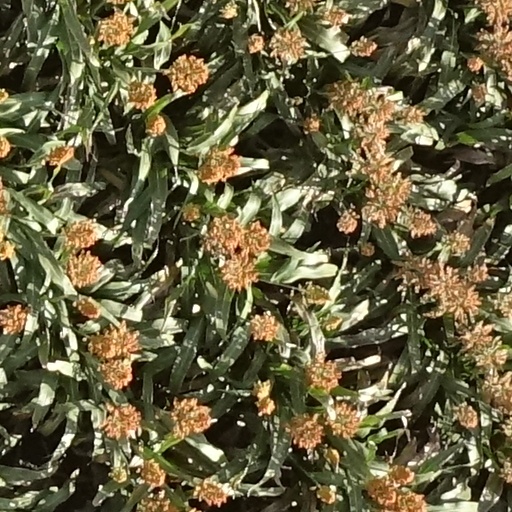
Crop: sorghum